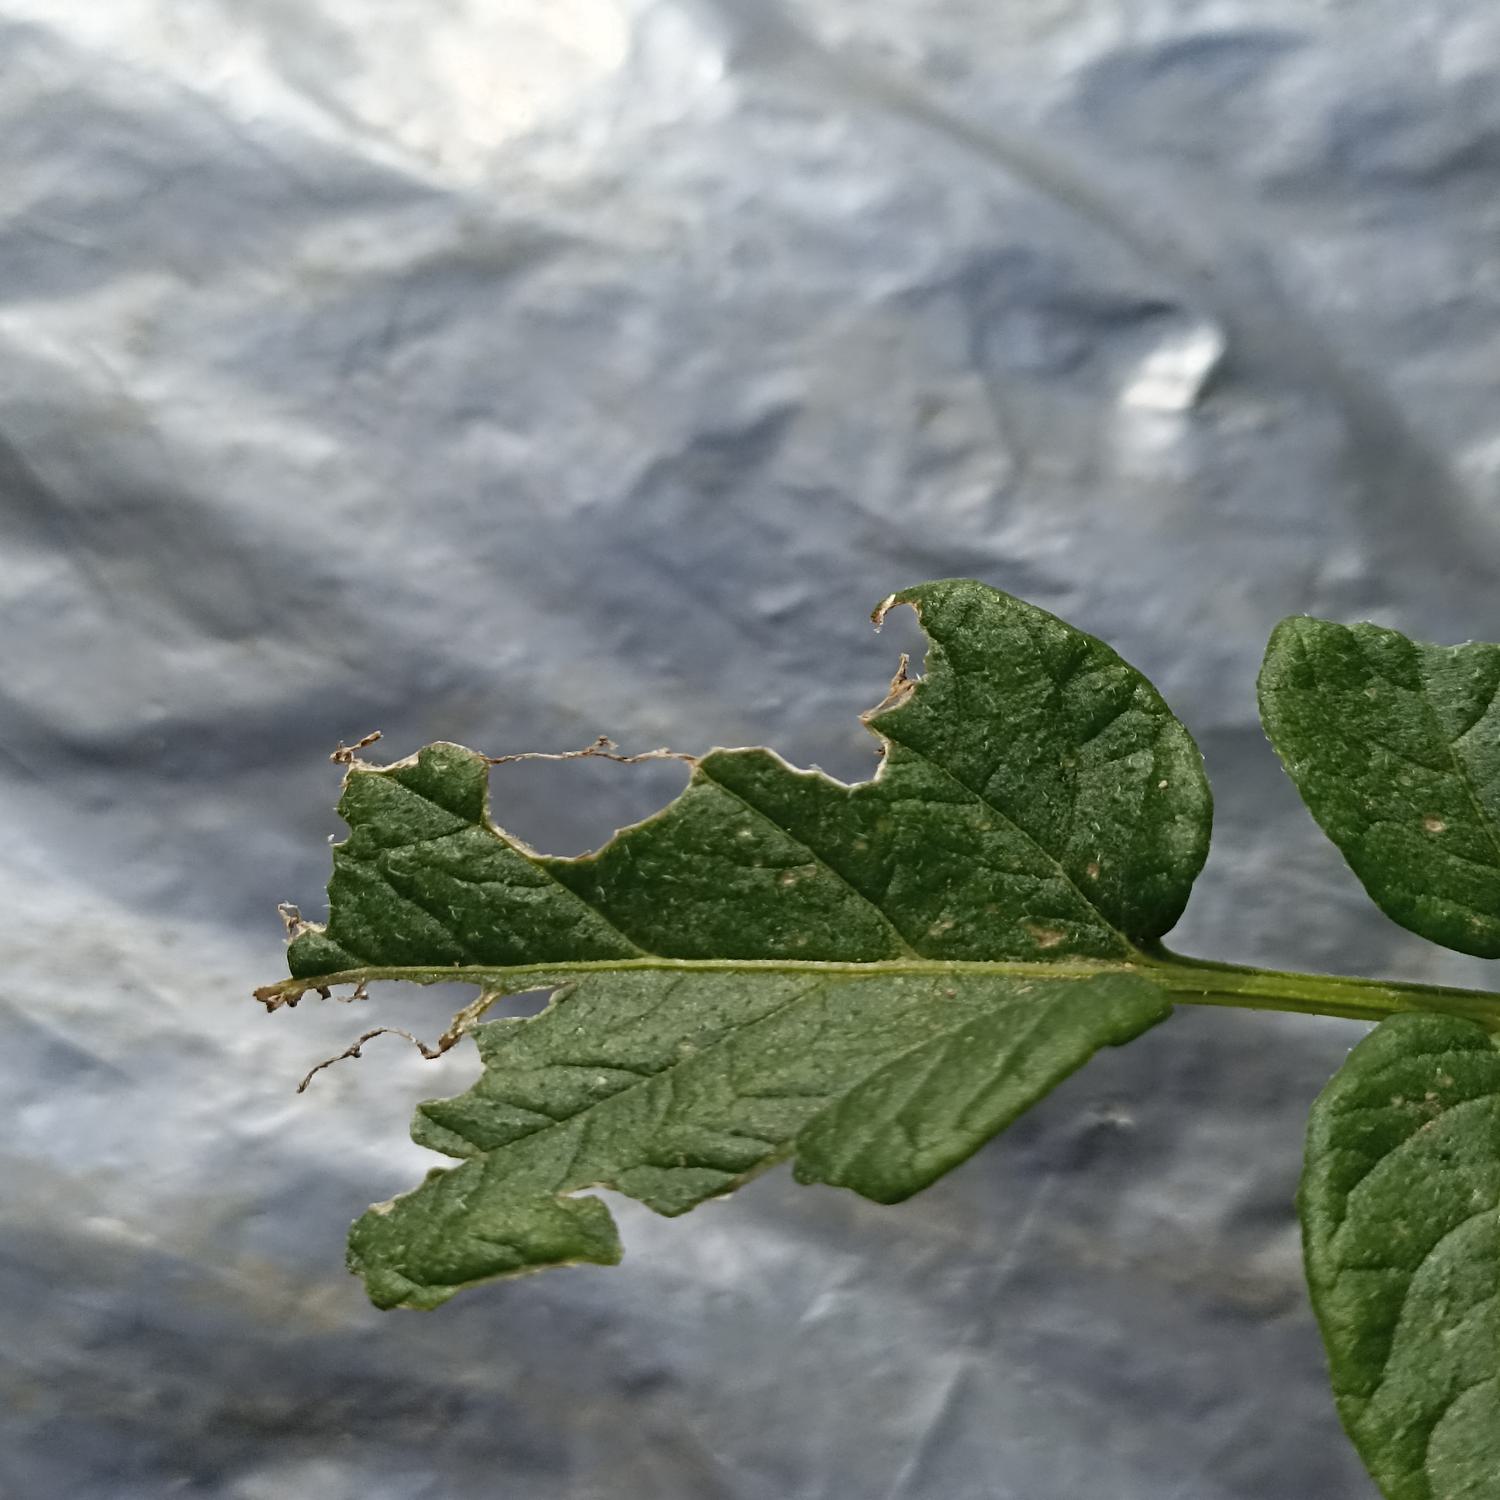
Label: Pest